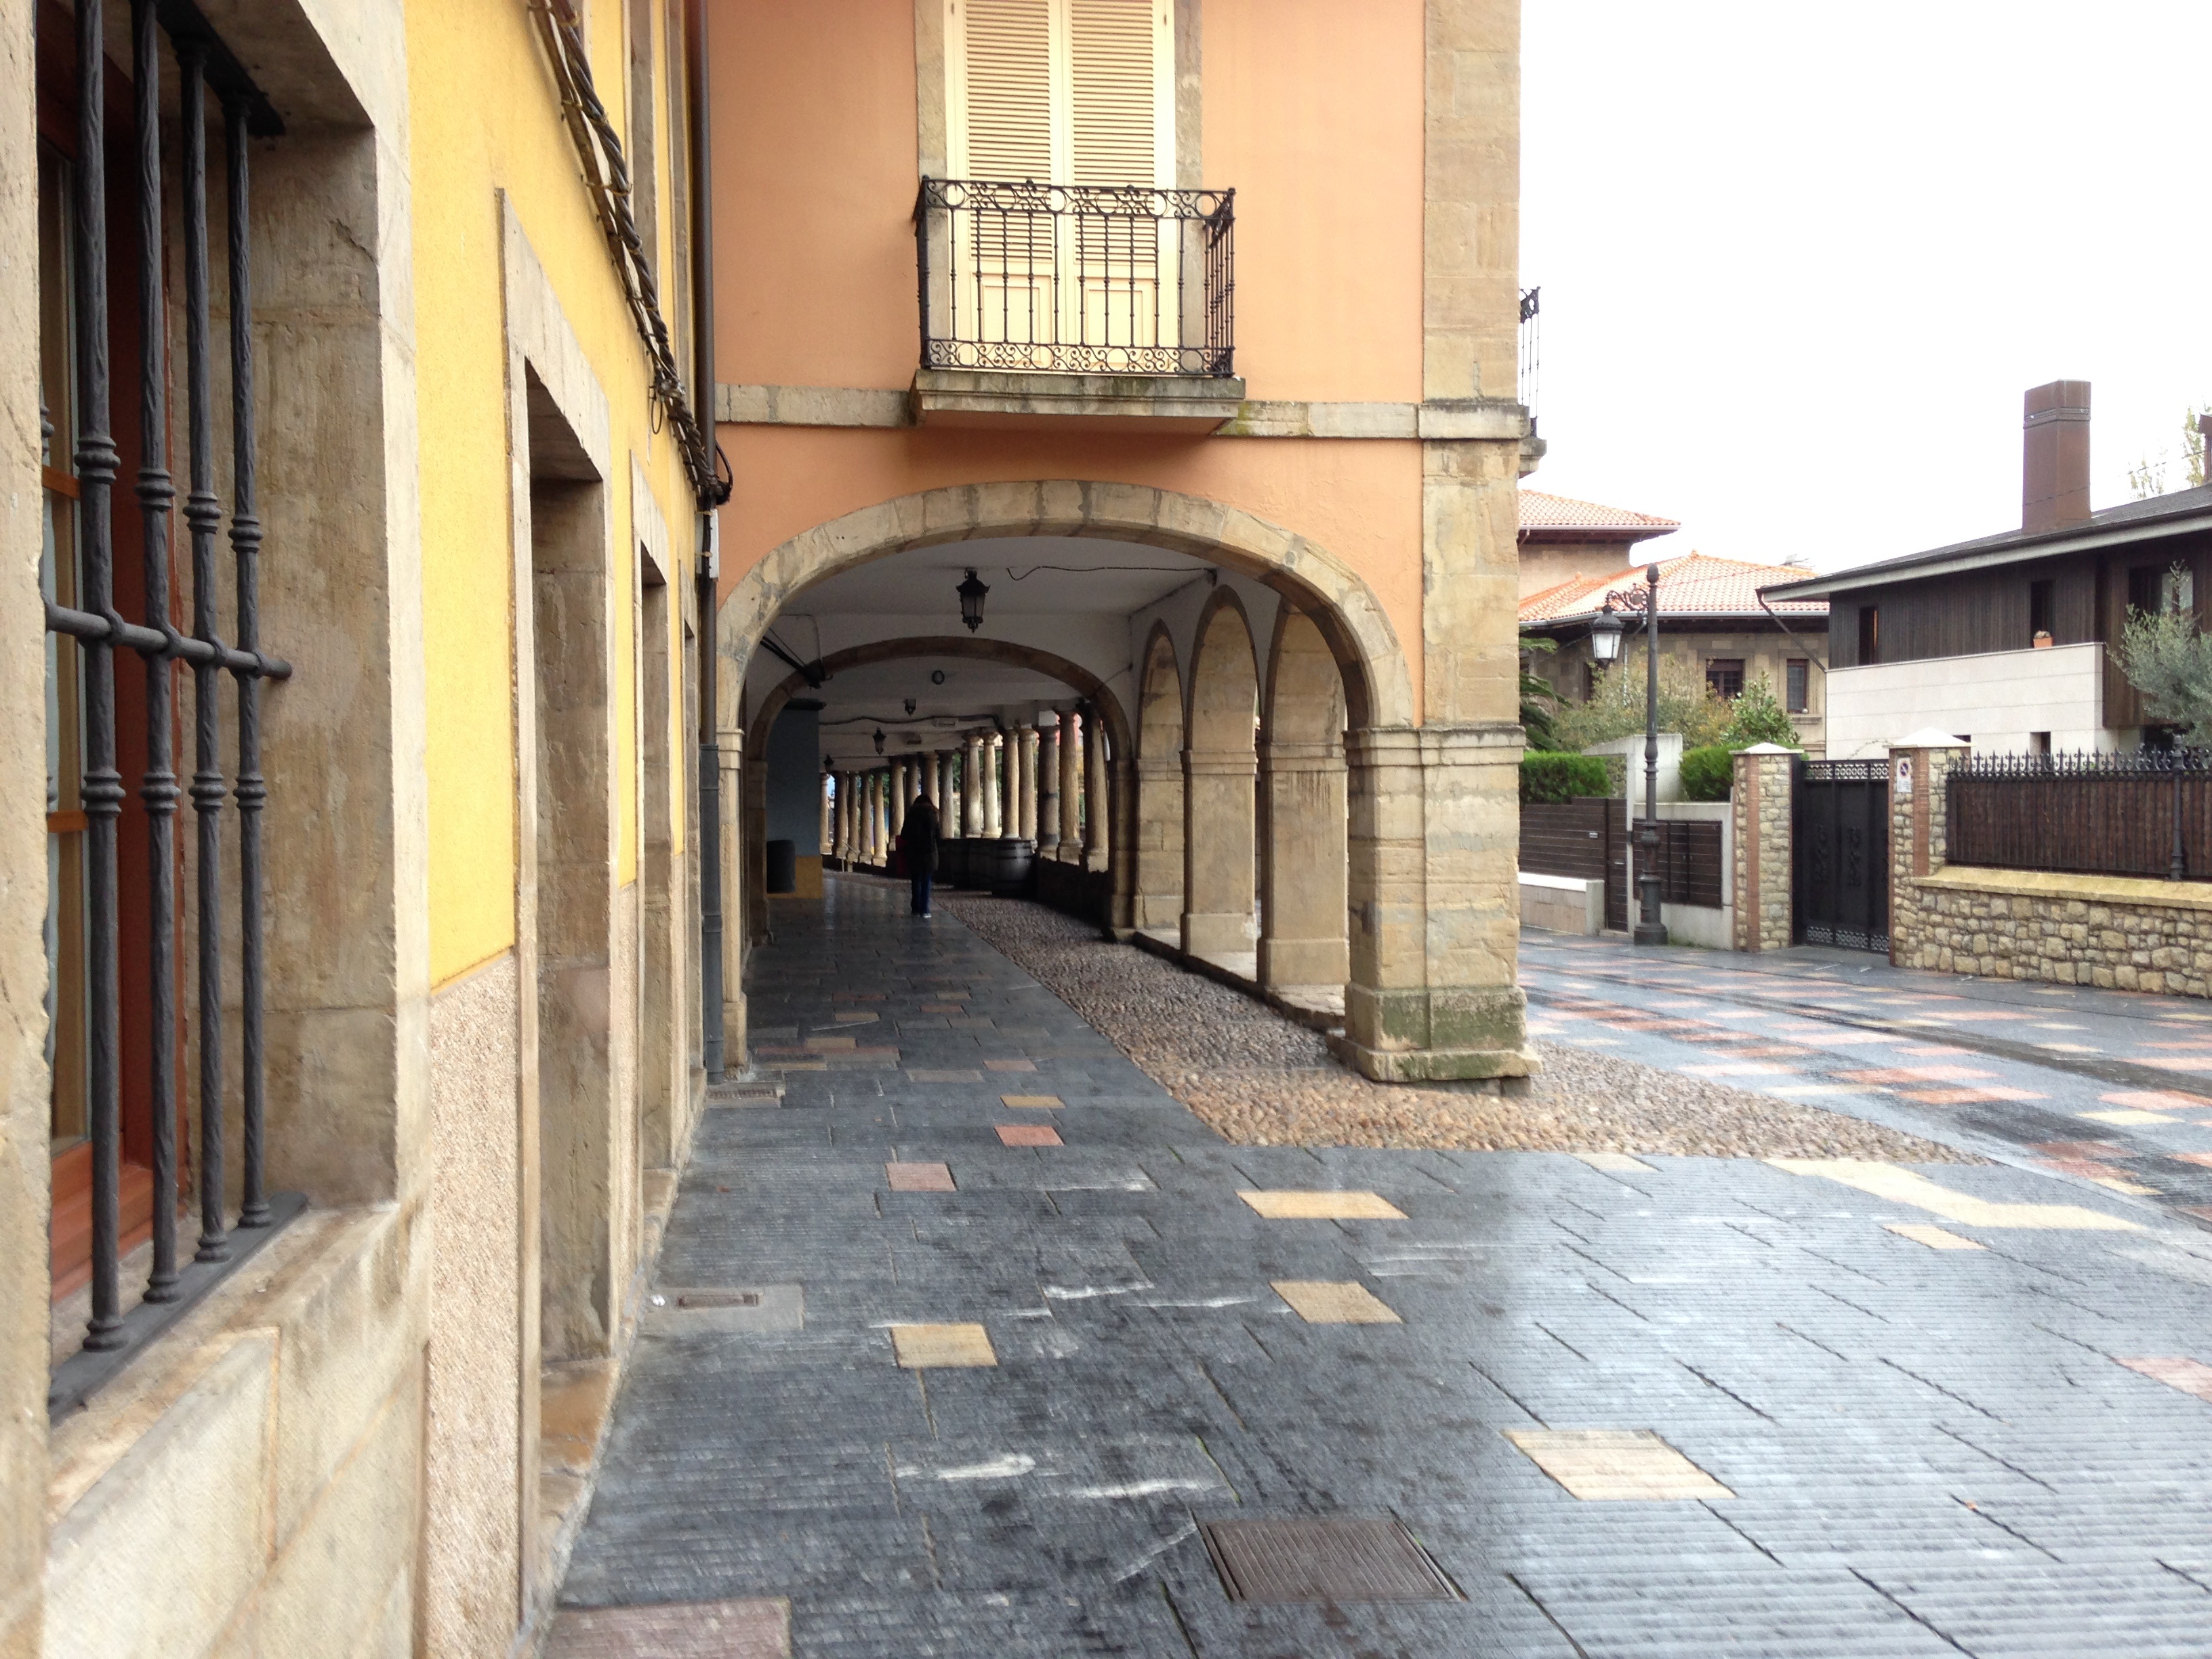
architecture, street, town, alley, arch, facade, property, courtyard, synagogue, arcade, estate, hacienda, aviles, galiana